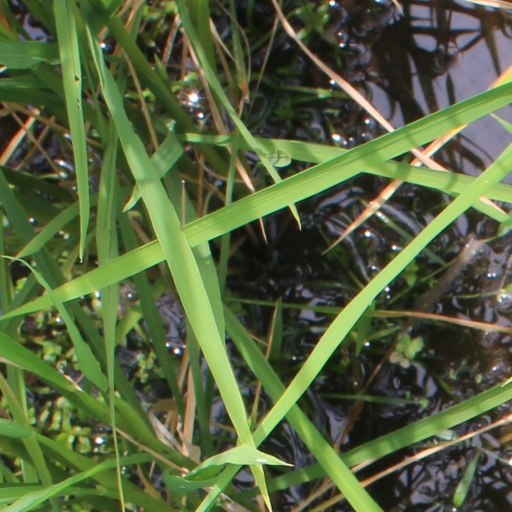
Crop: rice